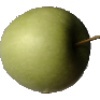
Label: apple_granny_smith